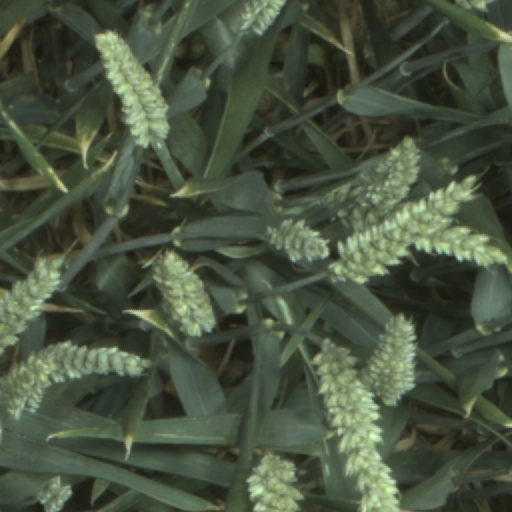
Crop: wheat